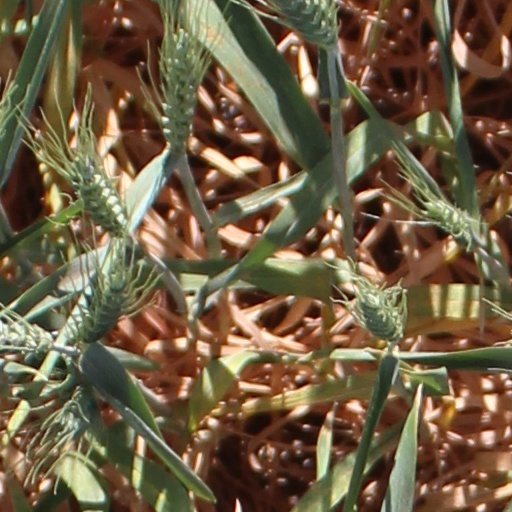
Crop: wheat